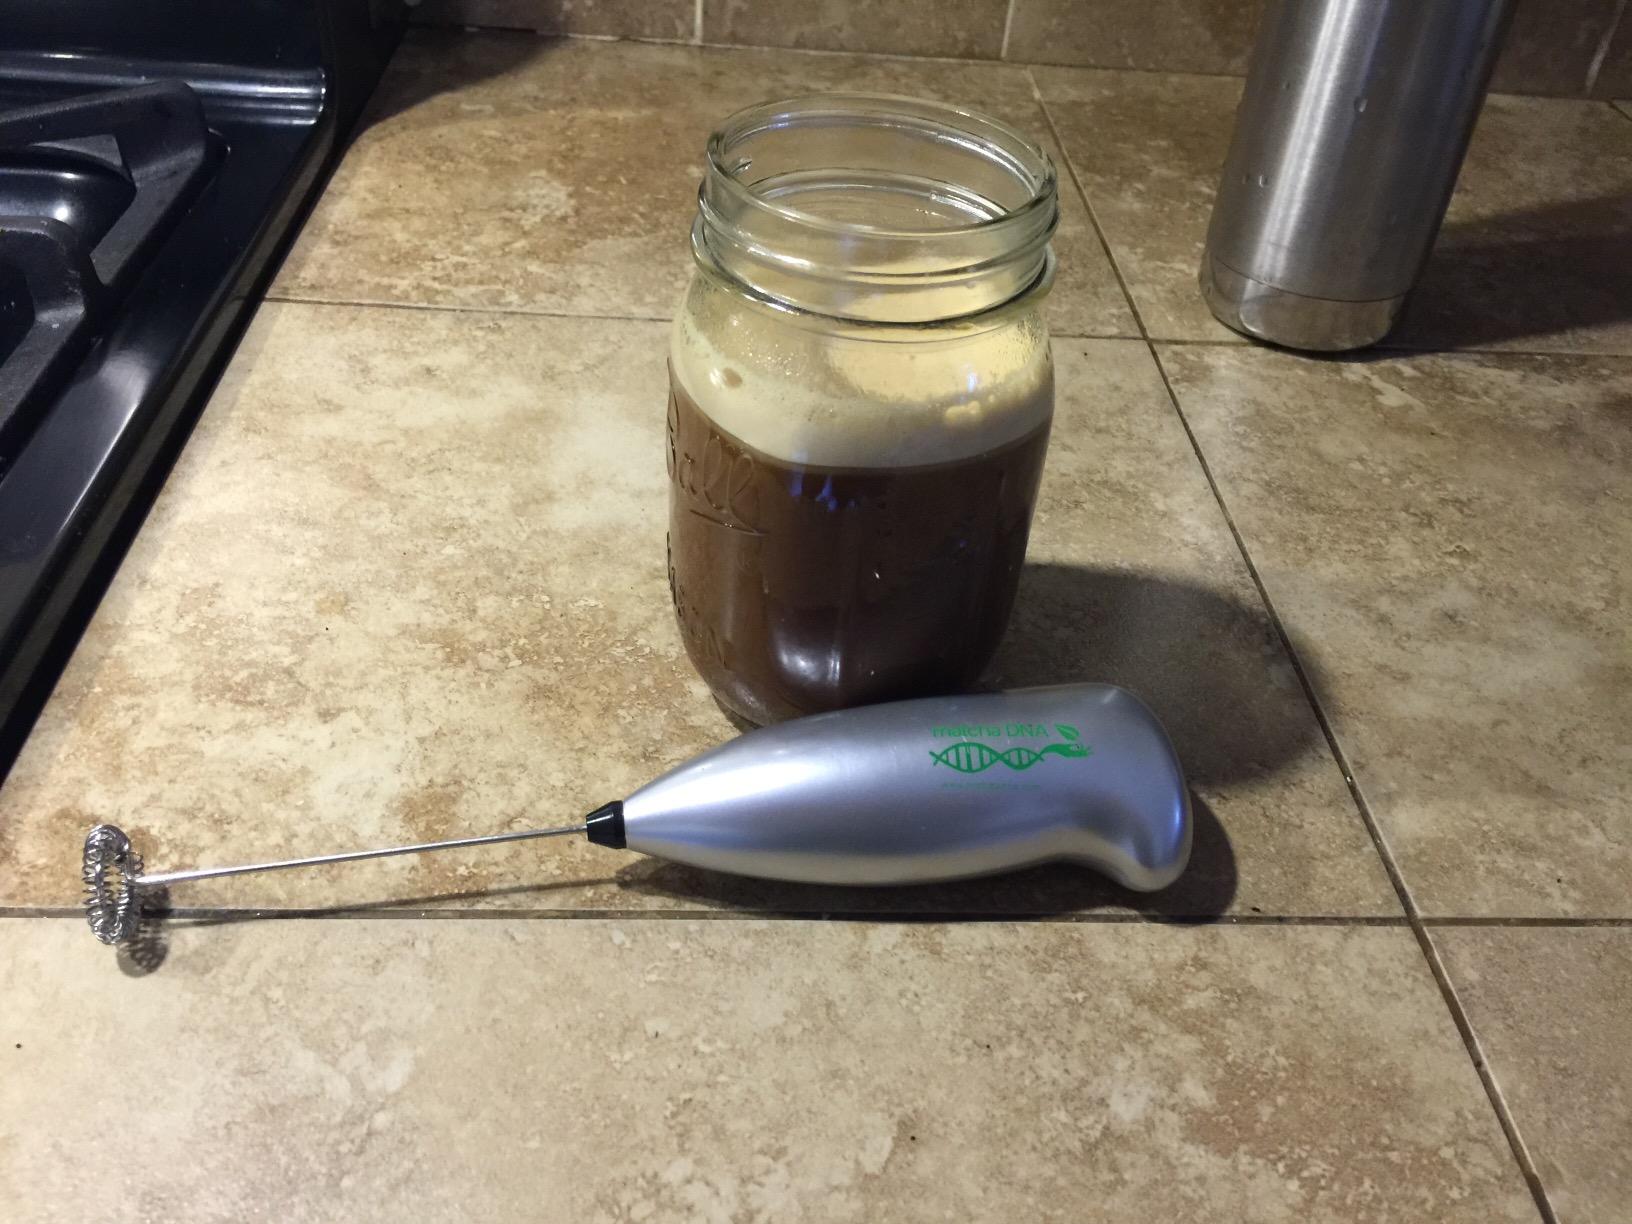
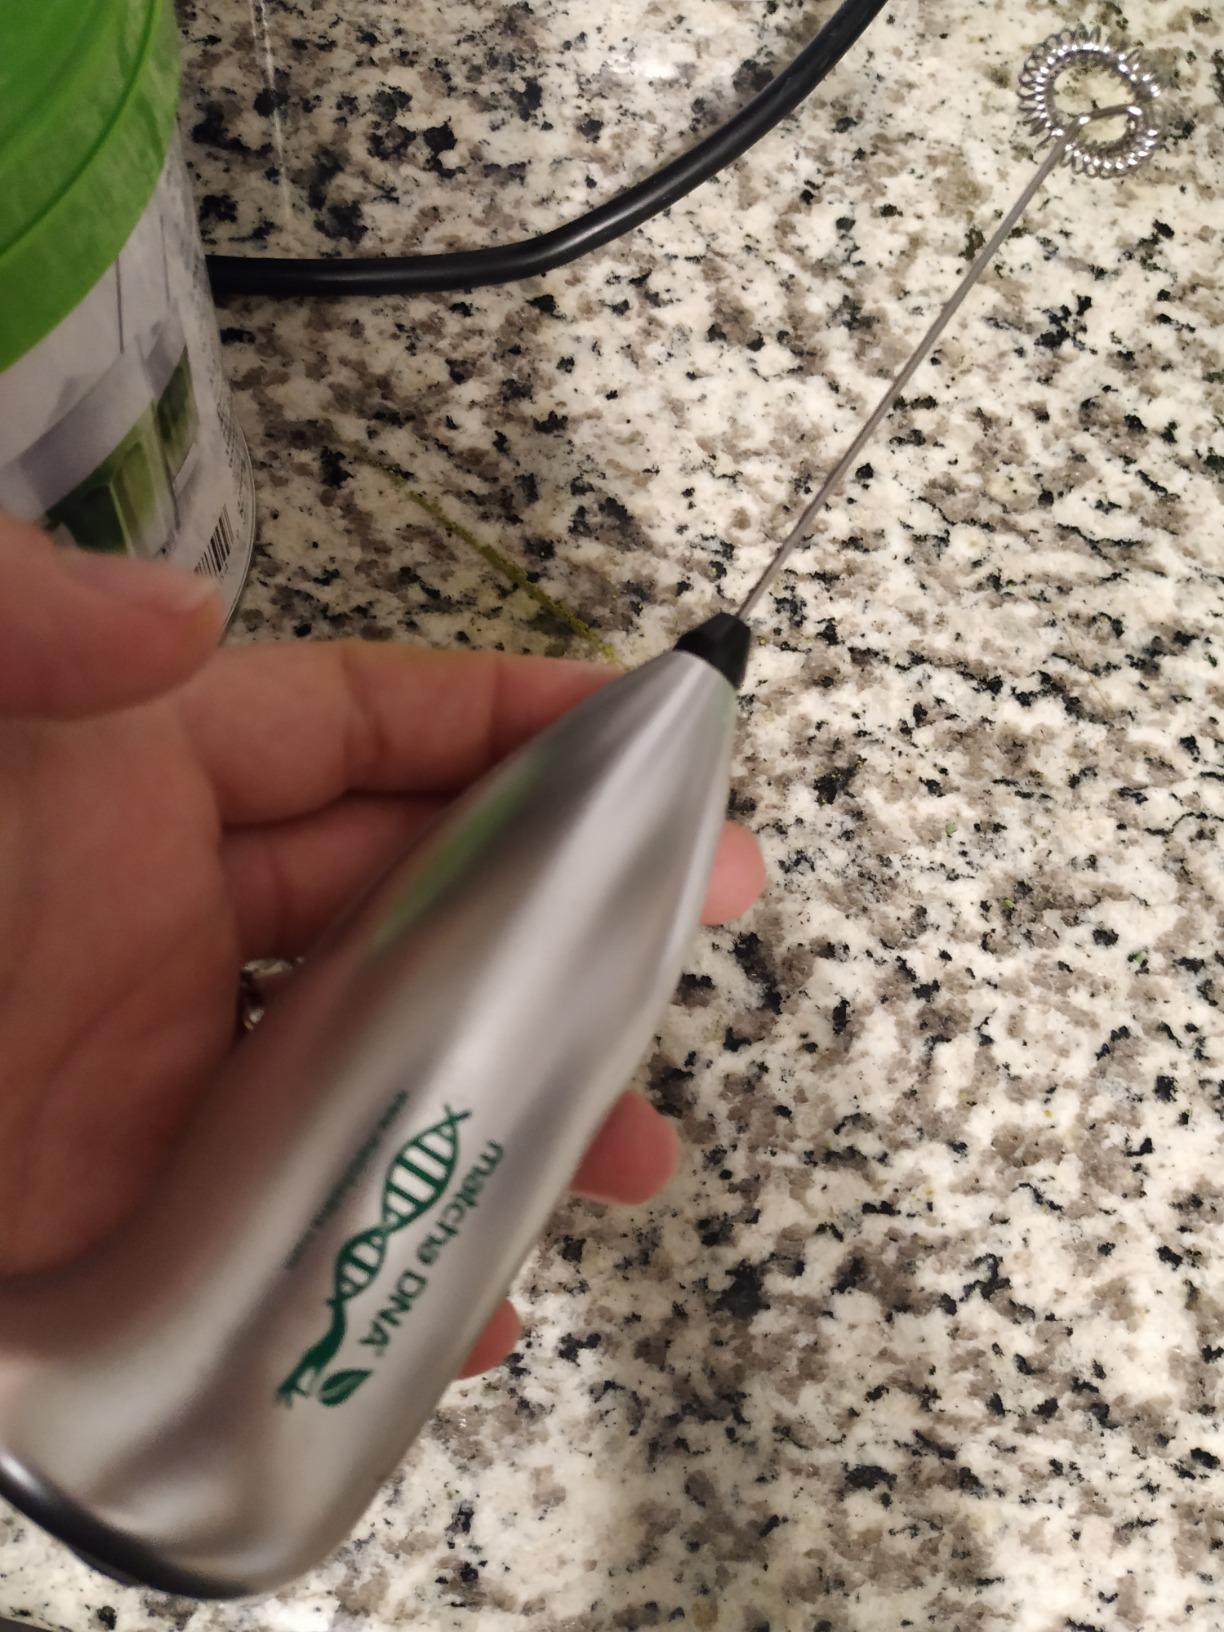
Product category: items_mixer
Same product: yes